Stonehaven Town Hall

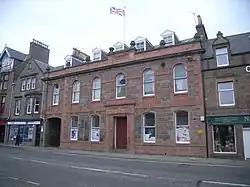
Stonehaven Town Hall

Stonehaven Town Hall is a municipal building in Allardice Street, Stonehaven, Aberdeenshire, Scotland. The building, which is largely used as an events venue, is a Category B listed building.